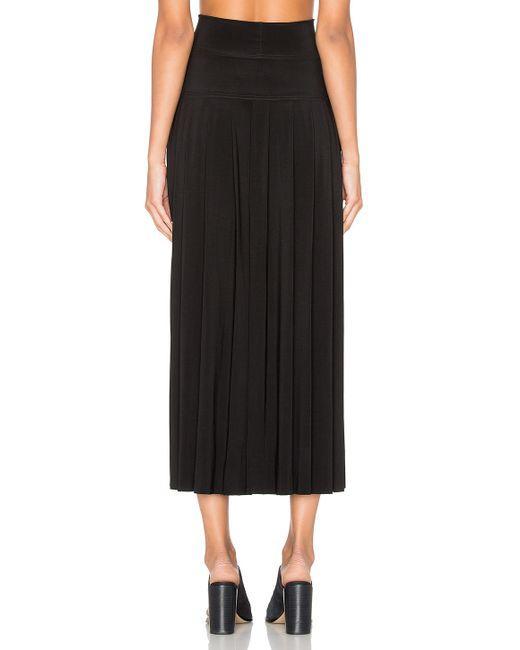
langer schwarzer Rock für Frauen verschiedene Oberteile